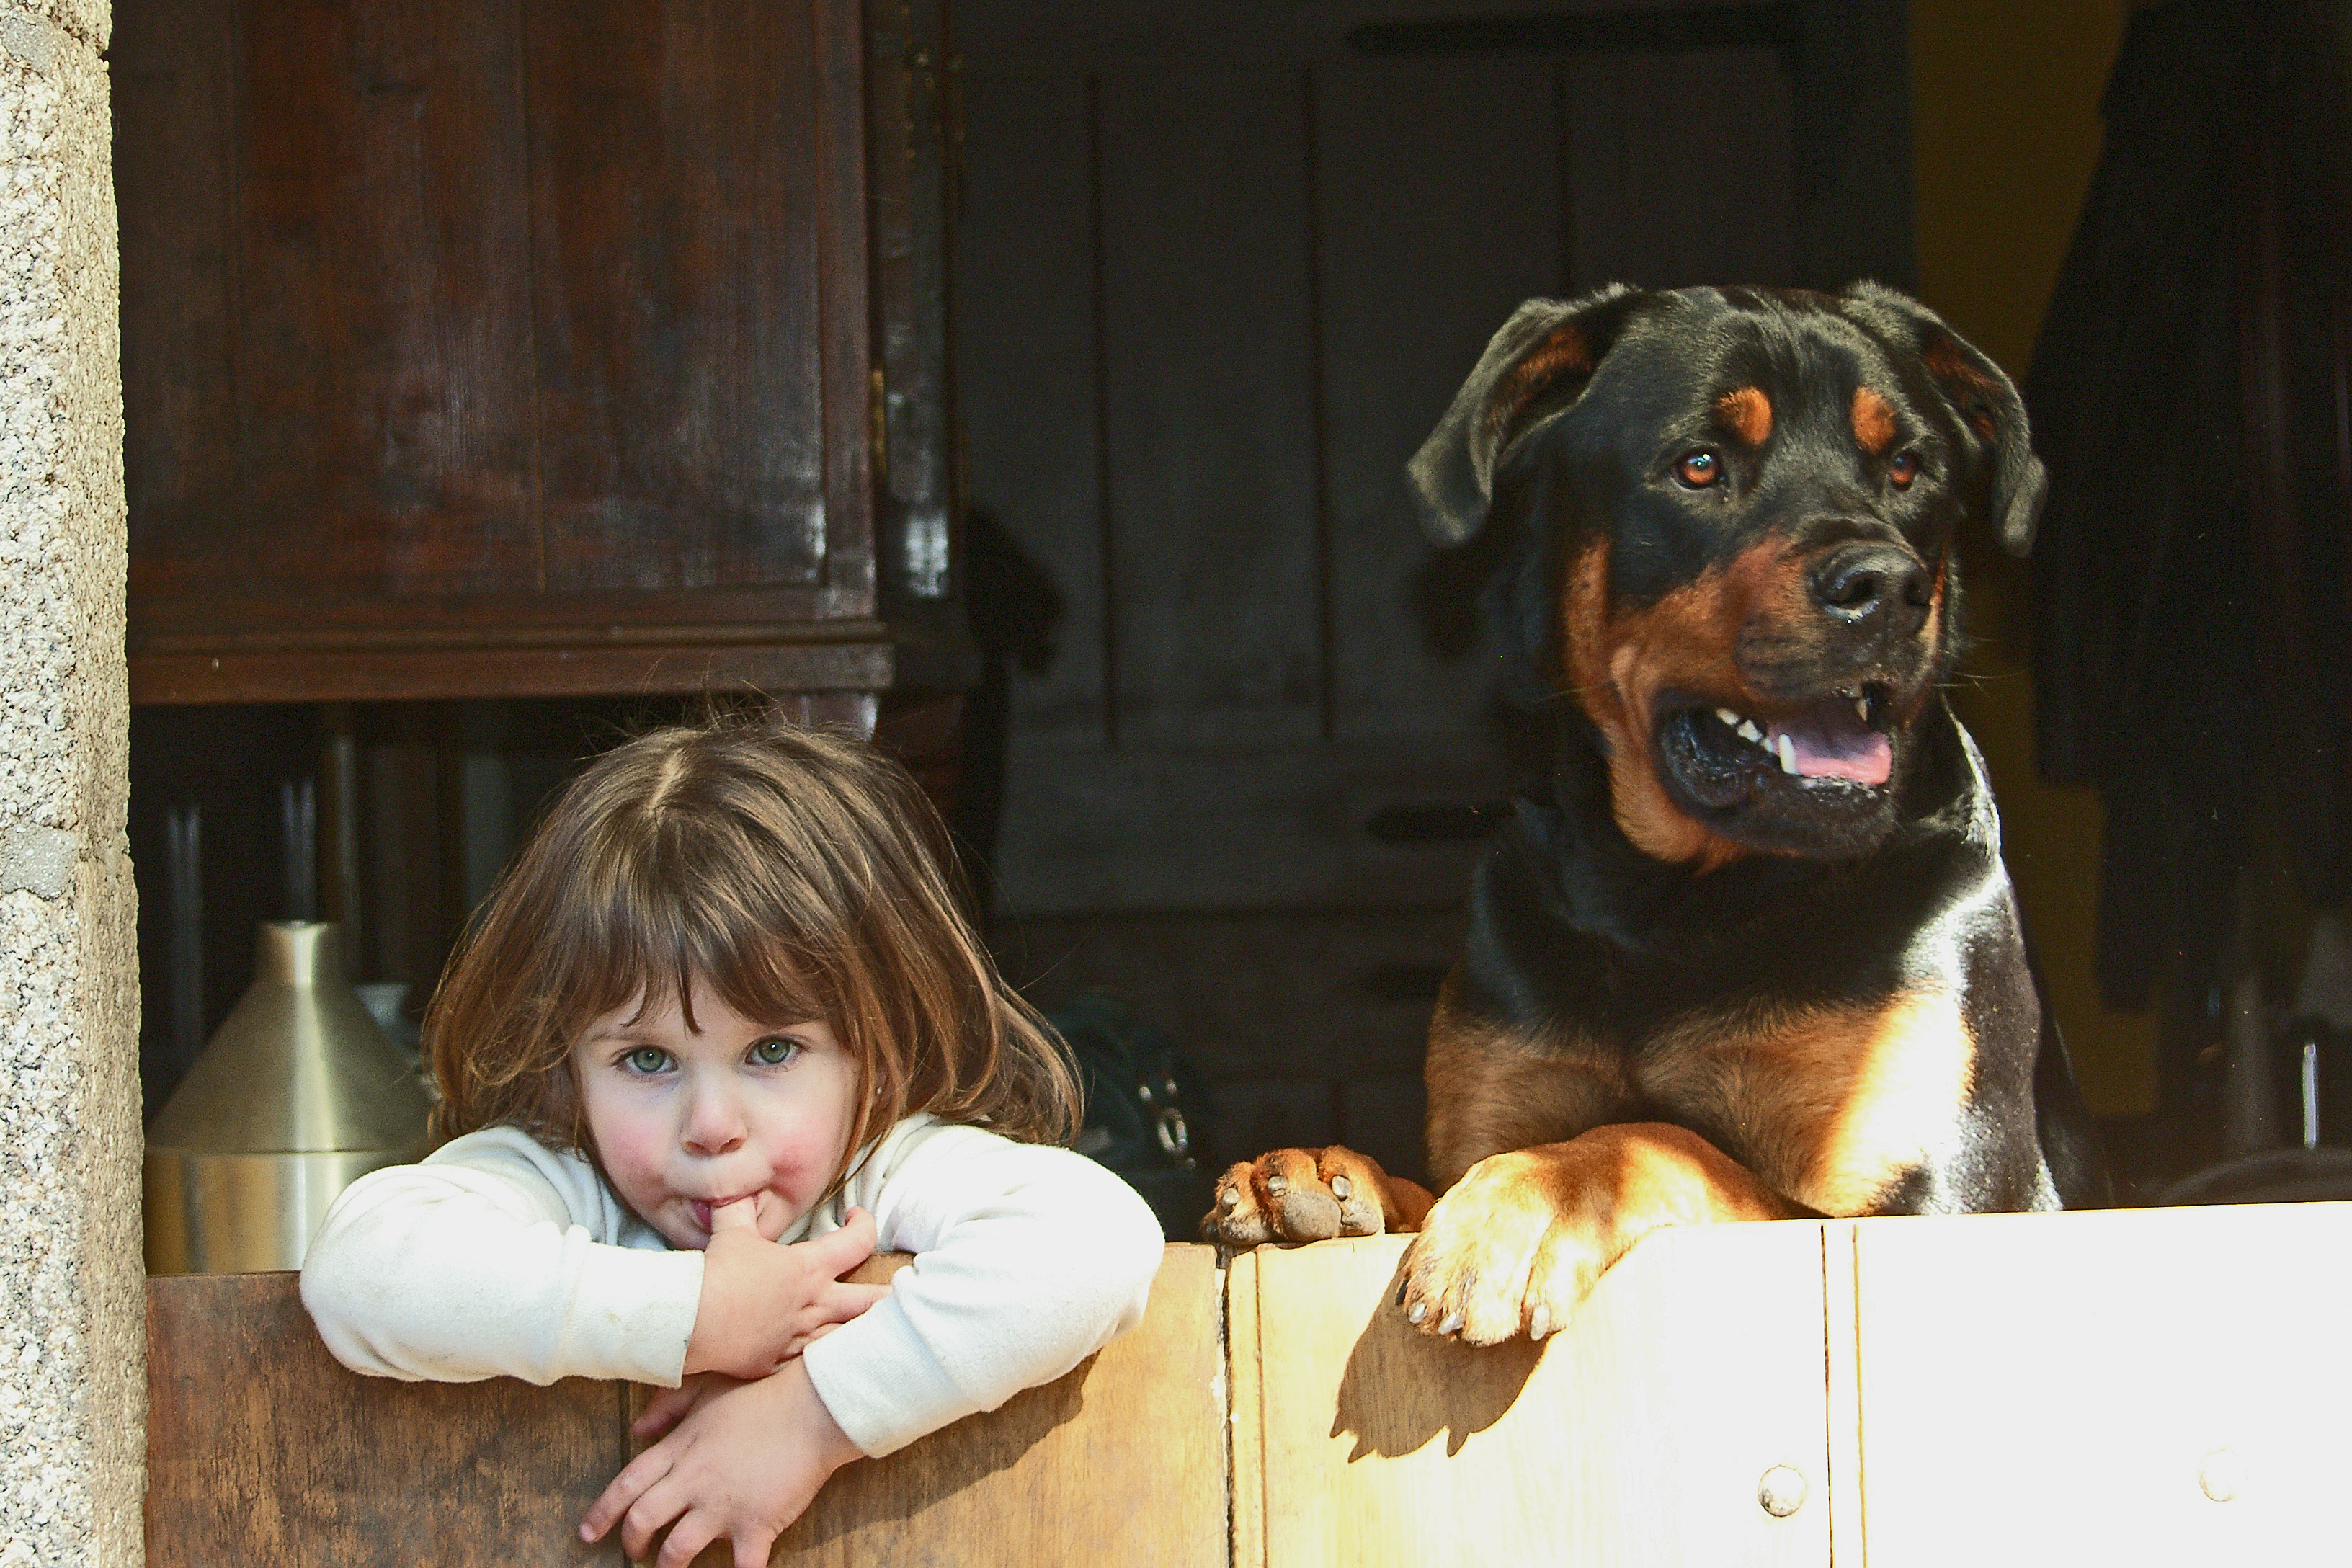
puppy, dog, photo, explore, mammal, ggl1, rottweiler, dog like mammal